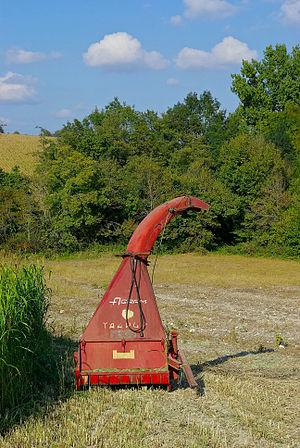
Ensileuse tractée à fléaux, Agram-Taarup, dans un champ de maïs, Saint-Amant, Charente, France.
L'ensilage est une méthode de conservation des fourrages par acidification passant par la fermentation lactique anaérobie d'un fourrage humide. En fonction des différentes techniques utilisées, et de la nature des fourrages, on obtient un produit fini acide dont le pourcentage d'humidité varie de 30 % à 85 %. Plus le taux de matière sèche est élevé, plus les conditions d'anaérobiose sont difficiles à atteindre. A contrario, un taux d'humidité élevé entraîne des pertes au désilage et par fuite de jus, sources potentielles d'odeurs.